Andrew Goodman (activist)

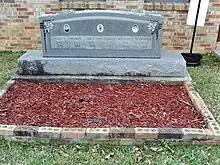
A memorial to victims Andrew Goodman, James Earl Chaney, and Michael H. Schwerner at Mt. Nebo Missionary Baptist Church, Philadelphia, Mississippi. See murders of Chaney, Goodman, and Schwerner.

Journalist Jerry Mitchell, an award-winning investigative reporter for the "Jackson Clarion-Ledger", had written extensively about the case for many years. Mitchell, who had already earned fame for helping secure convictions in several other high-profile civil rights era murder cases, including the assassination of Medgar Evers in Jackson, Mississippi, the Birmingham, Alabama 16th Street Baptist Church bombing, and the murder of Vernon Dahmer in Mississippi, developed new evidence, found new witnesses and pressured the state to take action. Barry Bradford, an Illinois high-school teacher later famous for helping clear the name of civil rights martyr Clyde Kennard, and three students, Allison Nichols, Sarah Siegel, and Brittany Saltiel, joined Mitchell's efforts.